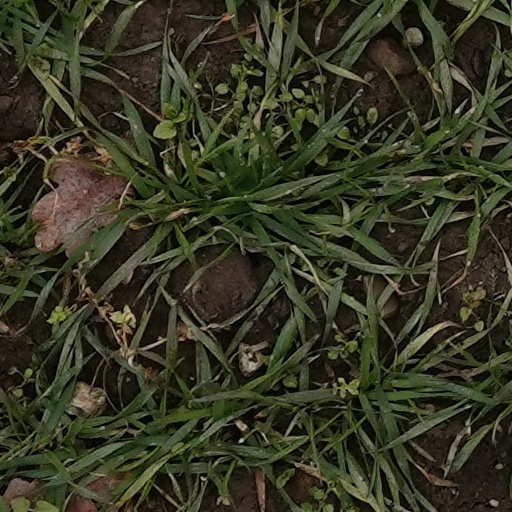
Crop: wheat